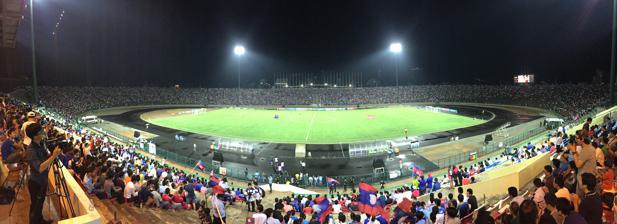
Building: Olympic Stadium (Phnom Penh)
Country: Cambodia
Year built: 1963
Multi-purpose stadium in Phnom Penh, Cambodia National Olympic Stadium ពហុកីឡដ្ឋានជាតិអូឡាំពិក The stadium during 2023 SEA Games football match Location Phnom Penh , Cambodia Coordinates 11°33′30″N 104°54′43″E / 11.55833°N 104.91194°E / 11.55833; 104.91194 Capacity 50,000 Surface Grass Construction Broke ground 1962 Opened 1964 ; 61 years ago ( 1964 ) Renovated 2023 Architect Vann Molyvann Tenants Cambodia national football team National Olympic Stadium in 2008 The National Olympic Stadium ( Khmer : ពហុកីឡាដ្ឋានជាតិអូឡាំពិក ) is a multi-purpose stadium in Phnom Penh , Cambodia . It has a capacity of 50,000. Despite its name, the stadium has never hosted an Olympic Games . History Tennis courts at the Olympic Stadium Construction on the National Sports Complex started in 1963 and was completed in 1964. Designer Vann Molyvann made use of massive earthworks to create the stadium, digging up 500,000 cubic meters of earth to shape the grounds. The stadium might have been built to host the 1963 Southeast Asian Peninsular Games , but the games were cancelled due to political problems in Cambodia. There was the short-lived GANEFO games, that were held in Phnom Penh, yuthgod, Cambodia in November 25~December 6, 1966 and were named 'First Asian GANEFO'. The stadium has played host to appearances by visiting dignitaries and state occasions, and has been the home of Cambodia's national athletics teams. The stadium played a small and integral part in the 1966 FIFA World Cup , when North Korea faced Australia in qualification as the remaining two Asia/Oceania zone teams. As North Korea lacked diplomatic relations with most countries and did not have a FIFA-standard venue at the time, and the Australian immigration laws in force meant the North Korean team would be unlikely to receive visas to enter the country, finding a suitable venue for the match proved difficult until Chief of State Norodom Sihanouk , an ally of Kim Il Sung , informed FIFA the matches could be held in Phnom Penh. The matches attracted 60,000 and 55,000 fans, with Sihanouk decreeing half would cheer for Australia, while the other half would cheer for the North Koreans. The matches were held on 21 November 1965 and on 24 November 1965, with North Korea winning both (6–1 and 3–1): as all fifteen African teams had withdrawn in protest after FIFA declined to allocate them a direct place in the final tournament, the Final Round was scratched and North Korea also qualified for the World Cup, where they reached the quarter-finals. Among the facilities are Olympic size swimming pools for swimming and diving and an indoor volleyball court with a capacity of up to 8,000, now known as the Olympic Stadium Indoor Arena. The diving boards and swimming pools were restored in 2017 after years of disuse, and are now enjoyed daily by the general public. During the Khmer Rouge era, the stadium was used as an execution site where hundreds of the Khmer Republic ’s officials, formerly led by Lon Nol , were killed. In the decades following the Khmer Rouge era, the stadium facilities fell into disrepair. In 2000, the stadium complex was redeveloped by a Taiwanese firm, the Yuanta Group, which refurbished the stadium and also redeveloped parcels of the complex into condominiums and commercial properties. The stadium has come to be a popular attraction for Phnom Penh residents, who attend daily exercise sessions, as well as football games and other activities. In May 2007, the Irish singer Ronan Keating performed in concert in the stadium's Indoor Arena, the first concert by a major international act in Cambodia. In November–December 2007, the World Organization Volleyball for Disabled held its World Cup in the stadium's Indoor Arena, the first major international sporting event in Cambodia in more than 40 years. Cambodia, seeded fourth in the world, finished third. In 2010, the stadium hosted all the football matches for the Cambodian Premier League, known for sponsorship purposes as the Metfone C-League. In 2015, the stadium's grass pitch was replaced with artificial turf. The 2023 Southeast Asian Games were not held at the Olympic Stadium, but at Morodok Techo National Stadium . Although it was not a main venue, it hosted the Men's football tournament and Women's football finals. During the COVID-19 pandemic in Cambodia , the stadium was used as a temporary testing facility and later used as an overflow hospital. In 2023, the stadium's capacity was decreased to 30,000 via installation of additional 25,000 individual seats to ensure compliance with the FIFA's and AFC's regulations. International matches Date Competition Team Score Team Attendance 22 March 2017 International Friendly Cambodia 2–3 India 50,000 11 Sep 2018 International Friendly Cambodia 1–3 Malaysia 50,000 8 Nov 2018 2018 AFF Championship Cambodia 0–1 Malaysia 34,250 20 Nov 2018 2018 AFF Championship Cambodia 3–1 Laos 25,000 15 June 2023 International Friendly Cambodia 0–1 Bangladesh 30,000 11 September 2023 International Friendly Cambodia 1–1 Hong Kong 30,000 11 September 2023 International Friendly Cambodia 4–0 Macau 30,000 12 October 2023 2026 FIFA World Cup qualification Cambodia 0–0 Pakistan 11,500 7 June 2024 International Friendly Cambodia 2–0 Mongolia 15,266 10 September 2024 2027 AFC Asian Cup qualification Cambodia 2–2 (2–4 p ) Sri Lanka 14,178 11 October 2024 International Friendly Cambodia 3–2 Chinese Taipei 8 December 2024 2024 ASEAN Championship Cambodia 2–2 Malaysia 24,886 17 December 2024 2024 ASEAN Championship Cambodia 2–1 East Timor 17,109 2023 Southeast Asian Games Date Team Score Team Attendance 29 Apr 2023 Cambodia 4–0 East Timor 29,985 2 May 2023 Cambodia 1–1 Philippines 30,118 07 May 2023 Cambodia 0–2 Myanmar 30,115 10 May 2023 Cambodia 1–2 Indonesia 29,168 See also Sport in Cambodia List of Southeast Asia stadiums by capacity References